Slope stability analysis

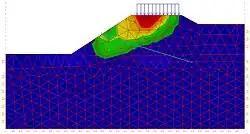
Figure 3: Finite element mesh

Modelling of the continuum is suitable for the analysis of soil slopes, massive intact rock or heavily jointed rock masses. This approach includes the "finite-difference" and "finite element" methods that discretize the whole mass to finite number of elements with the help of generated mesh (Fig. 3). In "finite-difference" method (FDM) differential equilibrium equations (i.e. strain-displacement and stress-strain relations) are solved. "finite element" method (FEM) uses the approximations to the connectivity of elements, continuity of displacements and stresses between elements. Most of numerical codes allows modelling of discrete fractures, e.g. bedding planes, faults. Several constitutive models are usually available, e.g. elasticity, elasto-plasticity, strain-softening, elasto-viscoplasticity etc.